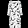
Label: Dress